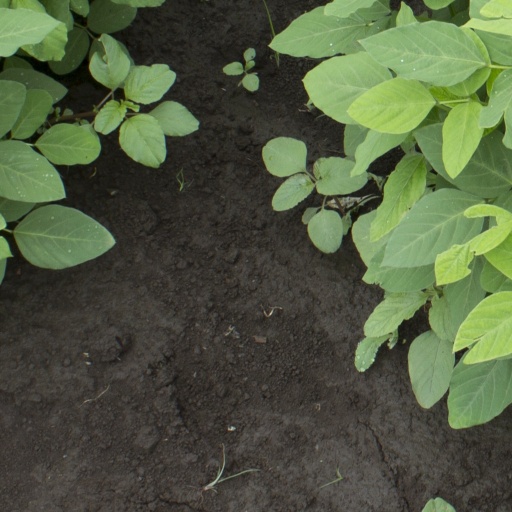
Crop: soybean